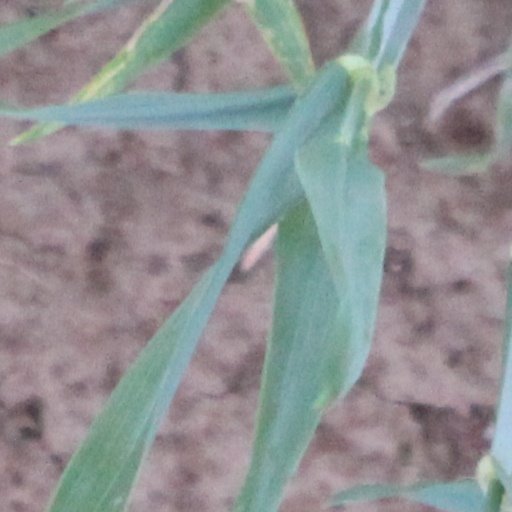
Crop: wheat